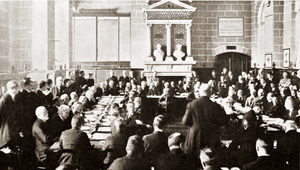
Cette page concerne l'année 1919 du calendrier grégorien.